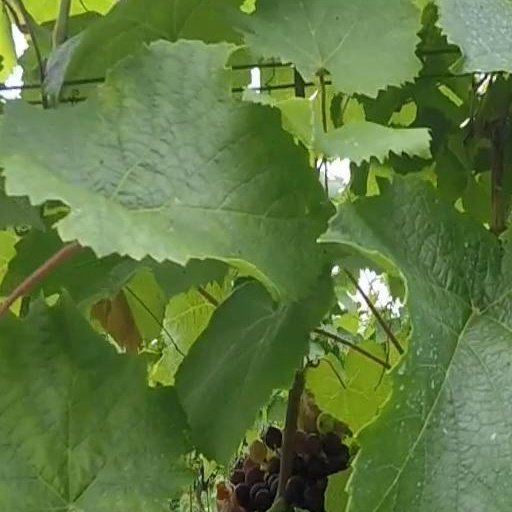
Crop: grape